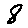
Label: 8